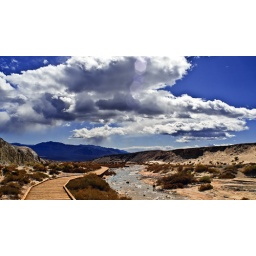
I didn't expect it but there is a stream in Death Valley that has fish swimming in it.